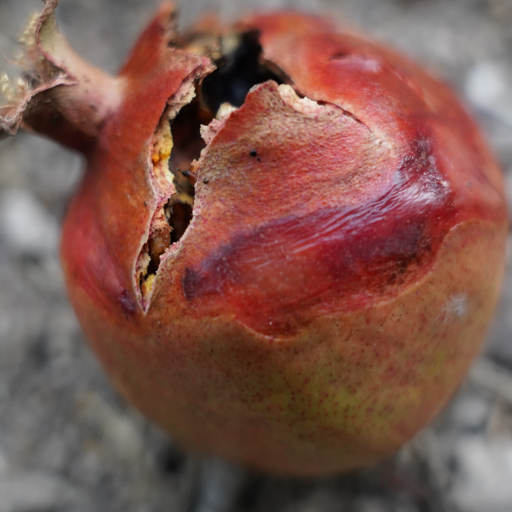
Label: Colletotrichum spp